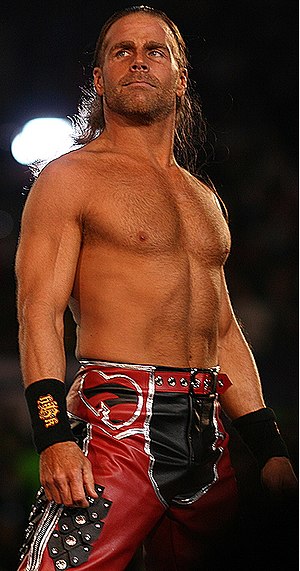
Shawn Michaels
Shawn Michaels
Michael Shawn Hickenbottom bedre kendt under ringnavnet Shawn Michaels og med til-navnene The Heartbreak Kid, The Showstopper, The Main Event, The Headliner, Mr. WrestleMania og The Icon, er en tidligere amerikansk wrestler i World Wrestling Entertainment. Shawn Michaels wrestlede i WWE fra 1988 til 2010 og er en firedobbelt verdensmester.